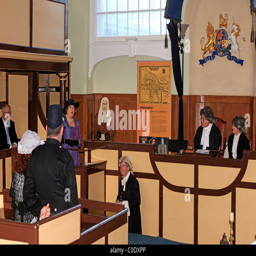
mock trial at the same court that politician sat at